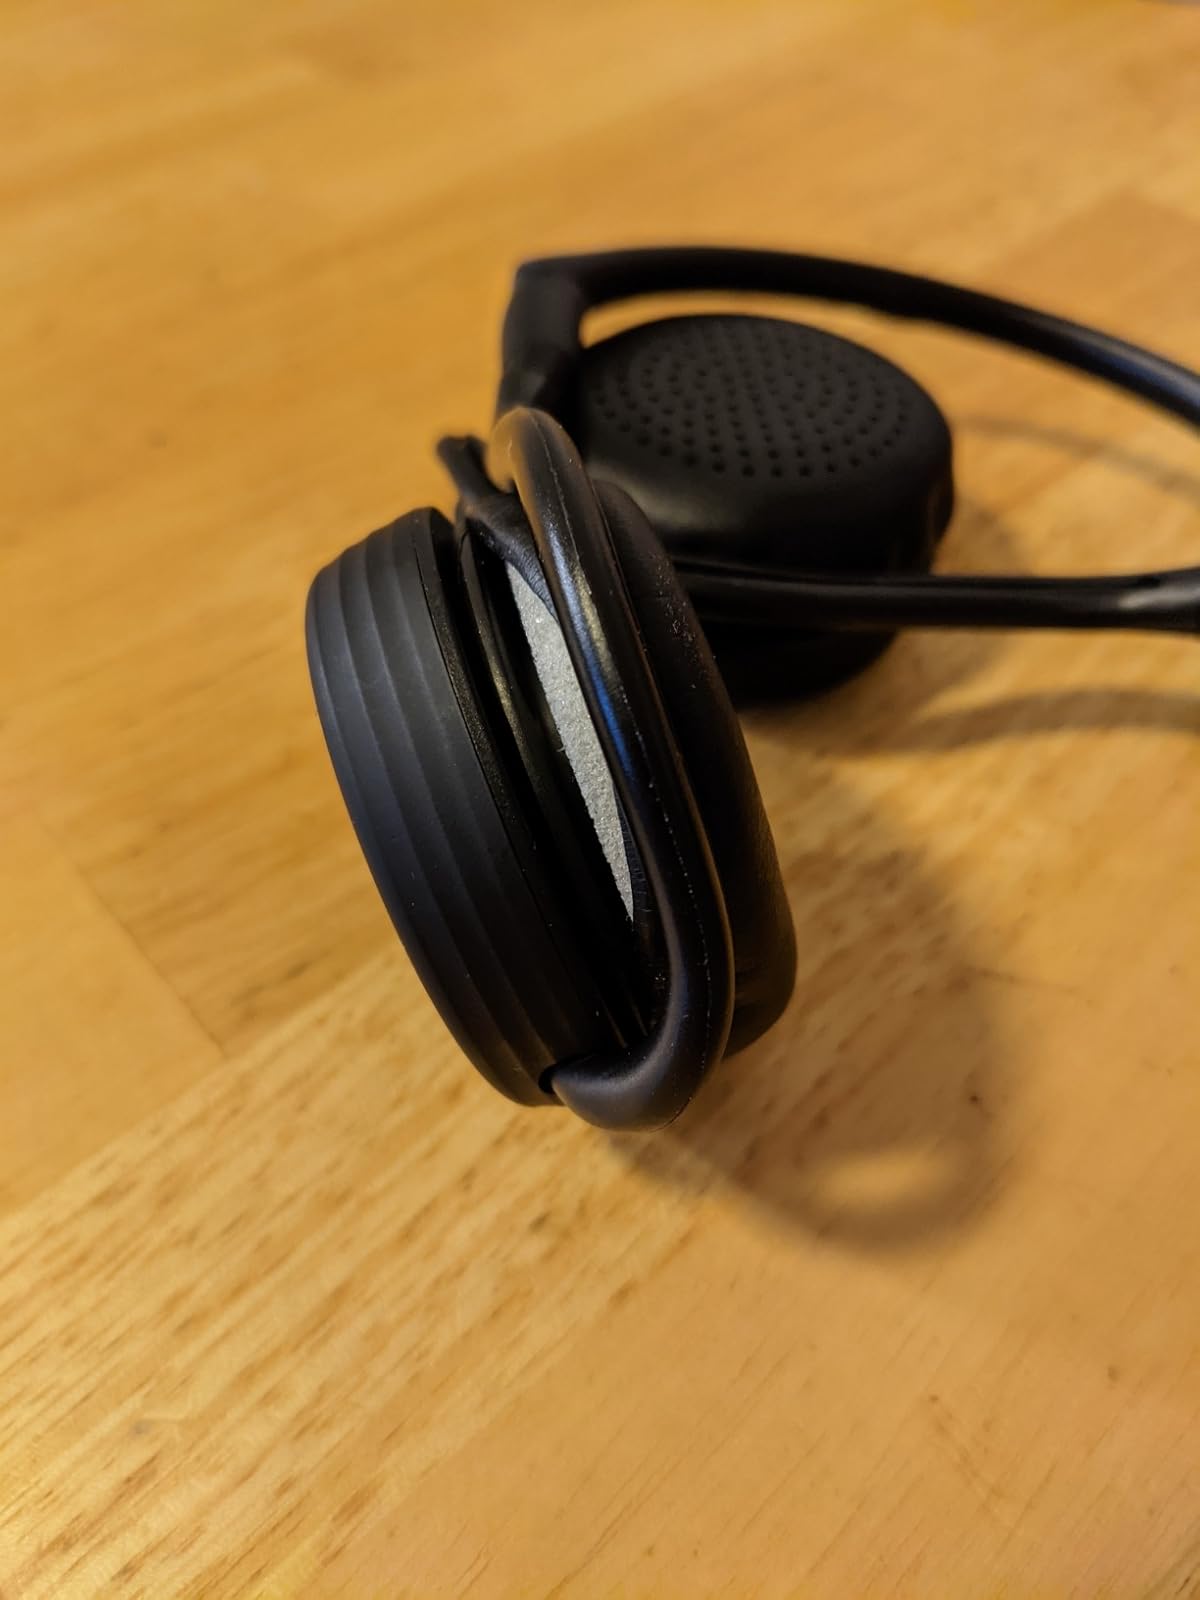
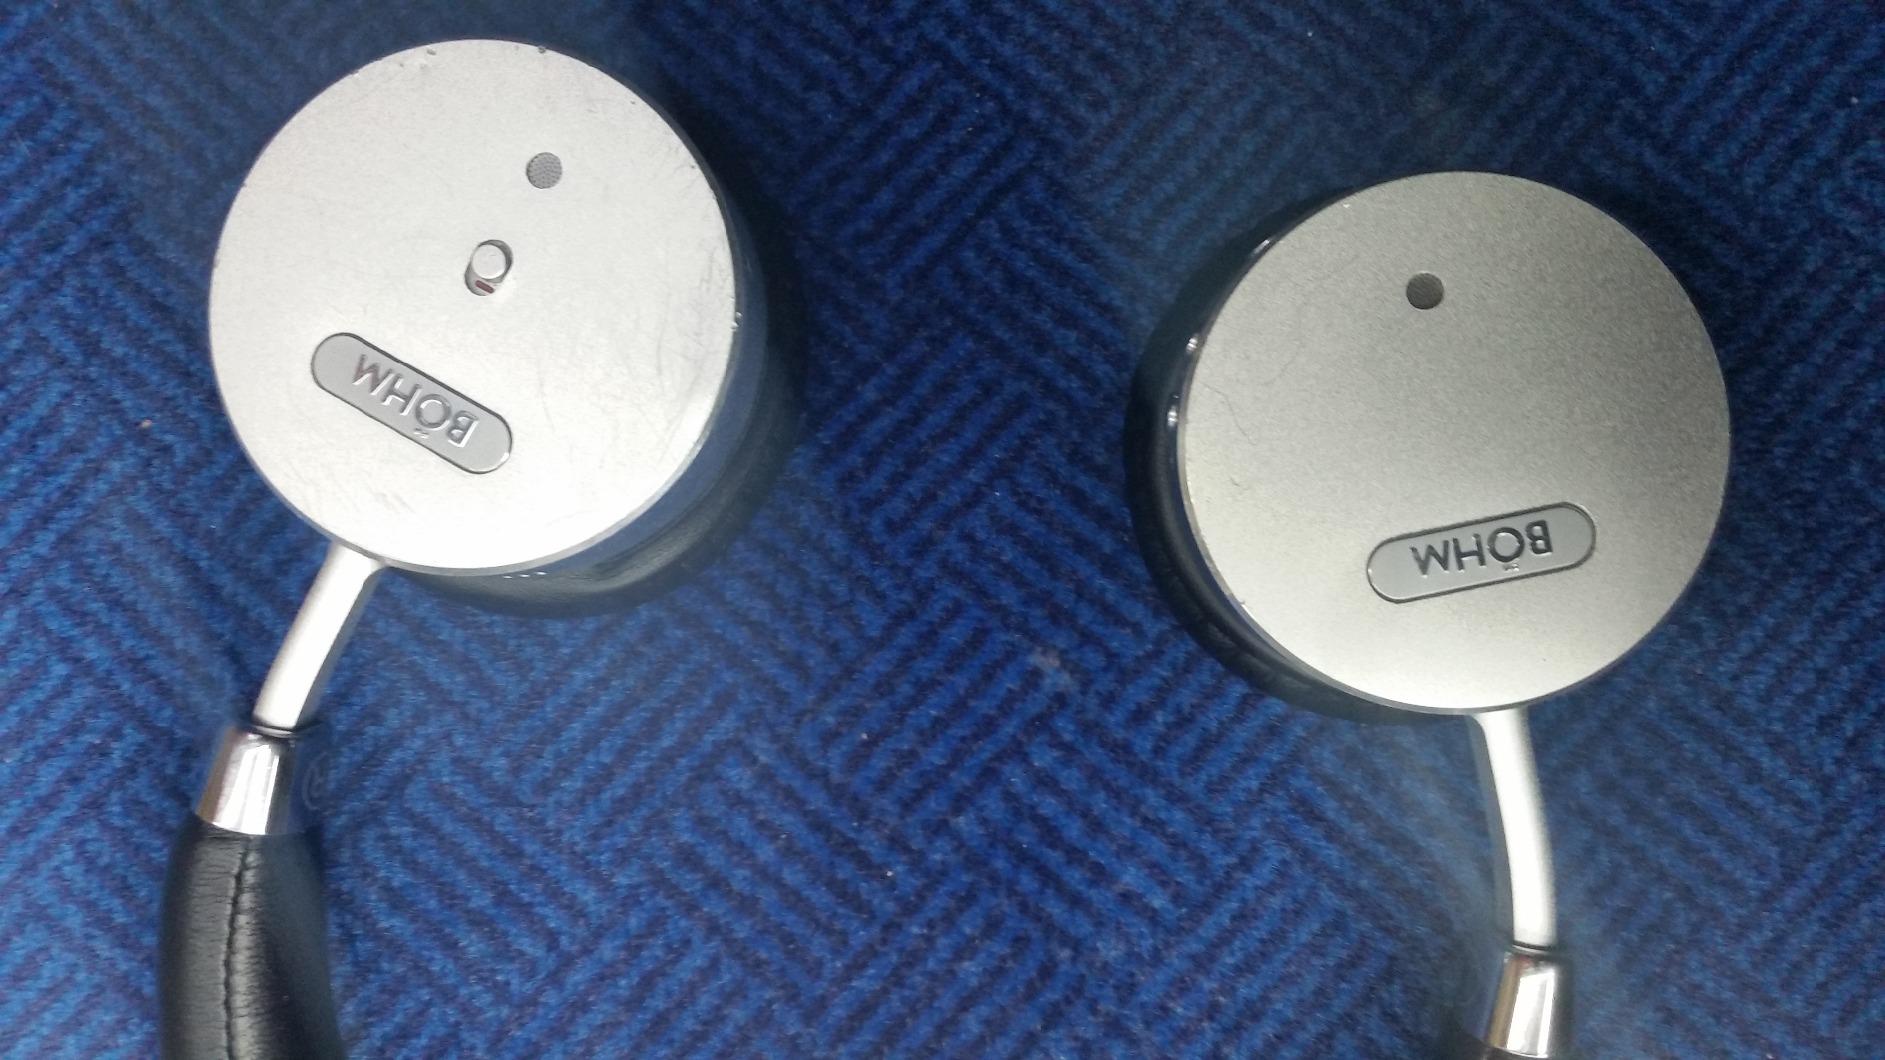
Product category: headphones
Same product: no